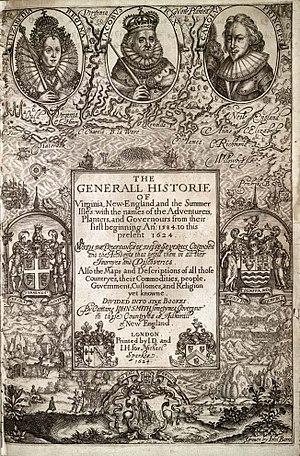
La colonie de Virginie est une colonie britannique d'Amérique du Nord qui existe du XVIᵉ siècle jusqu'à la Révolution américaine. La colonie de Virginie est ainsi baptisée en l'honneur de la reine Élisabeth Iʳᵉ d'Angleterre, surnommée « La reine vierge » parce qu'elle ne se marie pas. Après la Première révolution anglaise, au milieu du XVIIᵉ siècle, la colonie de Virginie est surnommée The Old Dominion par le roi Charles II en raison de son apparente loyauté à la couronne lors de la période dite du Commonwealth d'Angleterre.